High Breeze Farm

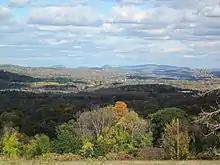
View From High Breeze

With fifty sugar maple trees on the property, people also use the boiling of sap into maple syrup as an opportunity to celebrate the historic background of High Breeze Farm. People, including members of the Black Powder Association, dress for the syrup-boiling event in period clothing from anywhere between 1720 and 1840. They discuss the historic methods of syrup boiling, and use the weekend for festivities such as crafts, cooking, and shooting in the style of the historic period they choose to represent.